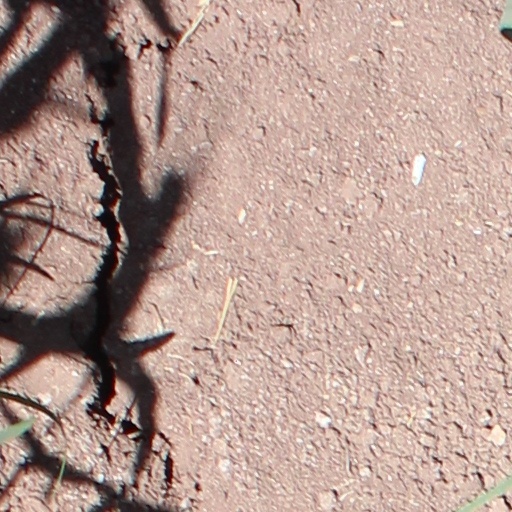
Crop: wheat